Nuria Rial

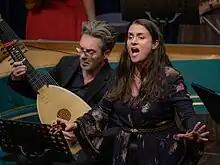

Núria Rial (born 1975 in Manresa, Catalonia) is a Spanish soprano. In recent years, Rial has specialized in the music of the renaissance and baroque eras, such as the works of Handel and Monteverdi. Her repertoire also includes Johann Sebastian Bach, Mozart opera roles, and German, French, Catalan and Castillian art songs.